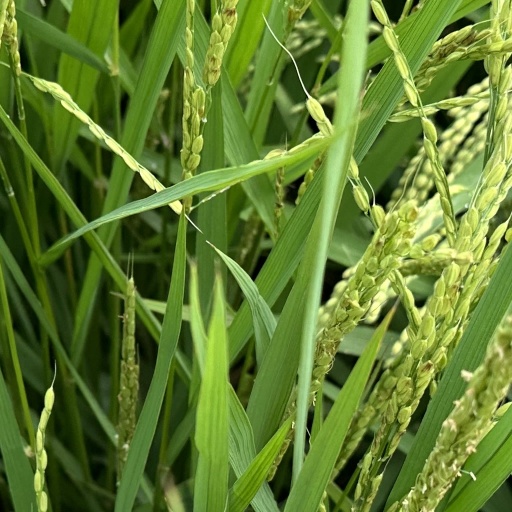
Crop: rice